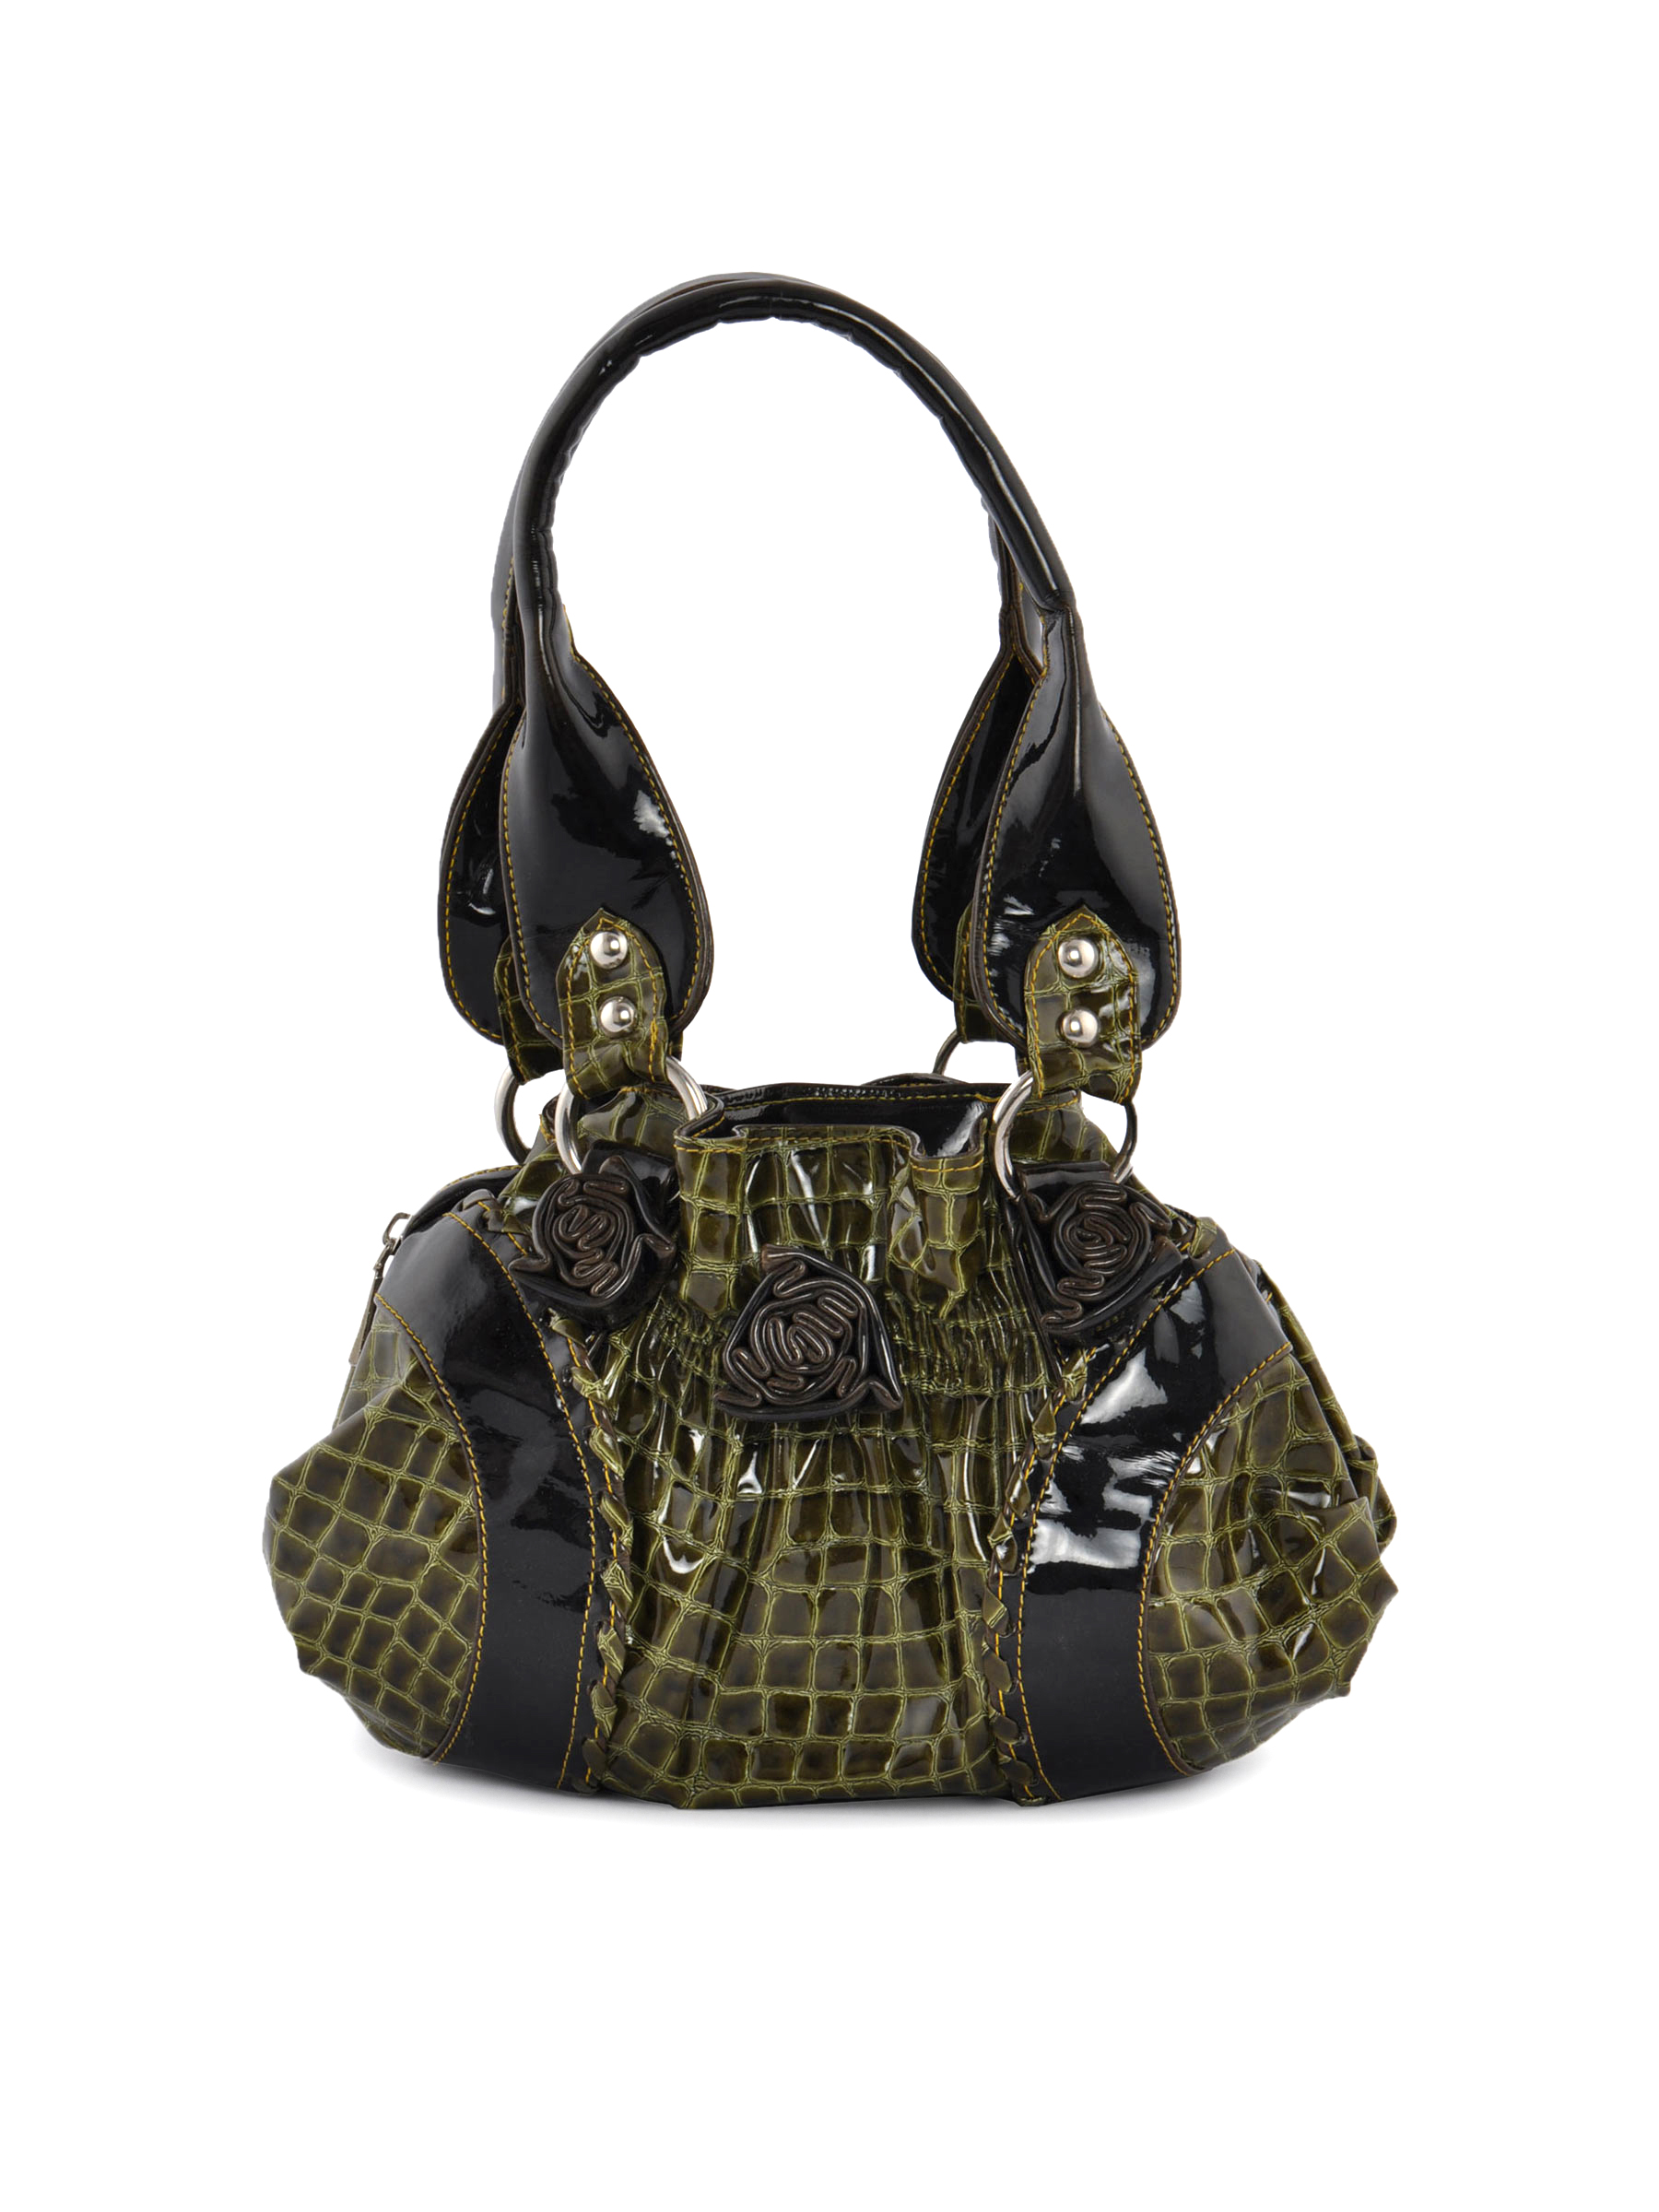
Spice Art Women Leatherette  Green Handbags
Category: Accessories / Bags / Handbags
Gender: Women
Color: Green
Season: Winter 2015
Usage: Casual